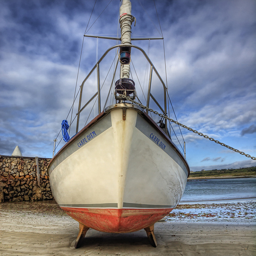
A large boat sitting on top of a beach near the ocean.
A boat sitting ashore against a background of ocean and sky.
The front of a boat with a chain attached to it.
A sailboat sitting on a beach at low tide
a big boat sits docked in front of water